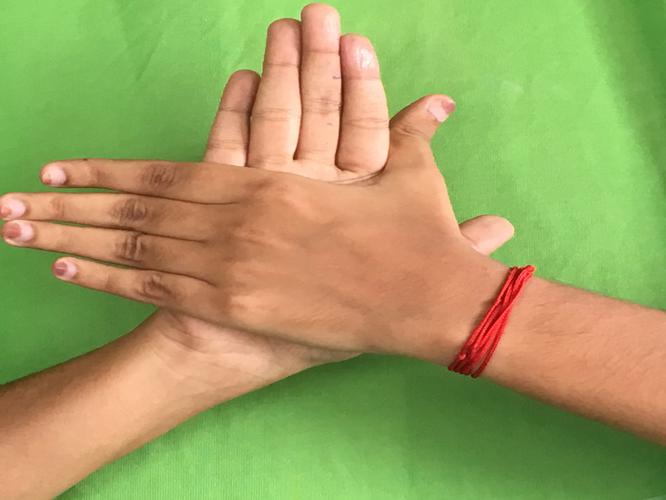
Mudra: Chakra
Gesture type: double_hand